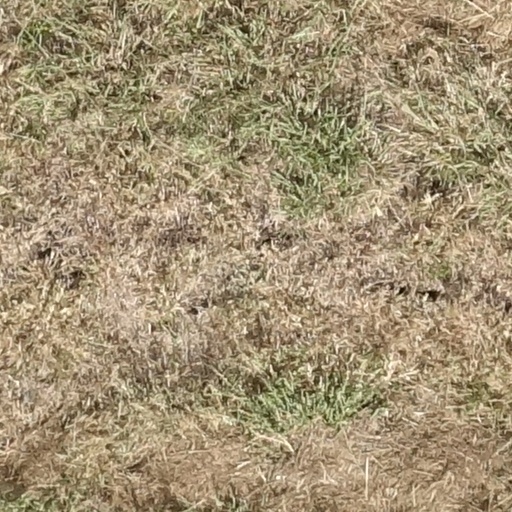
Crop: sorghum